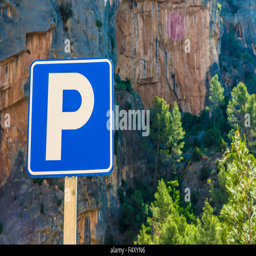
parking sign with mountains in the background